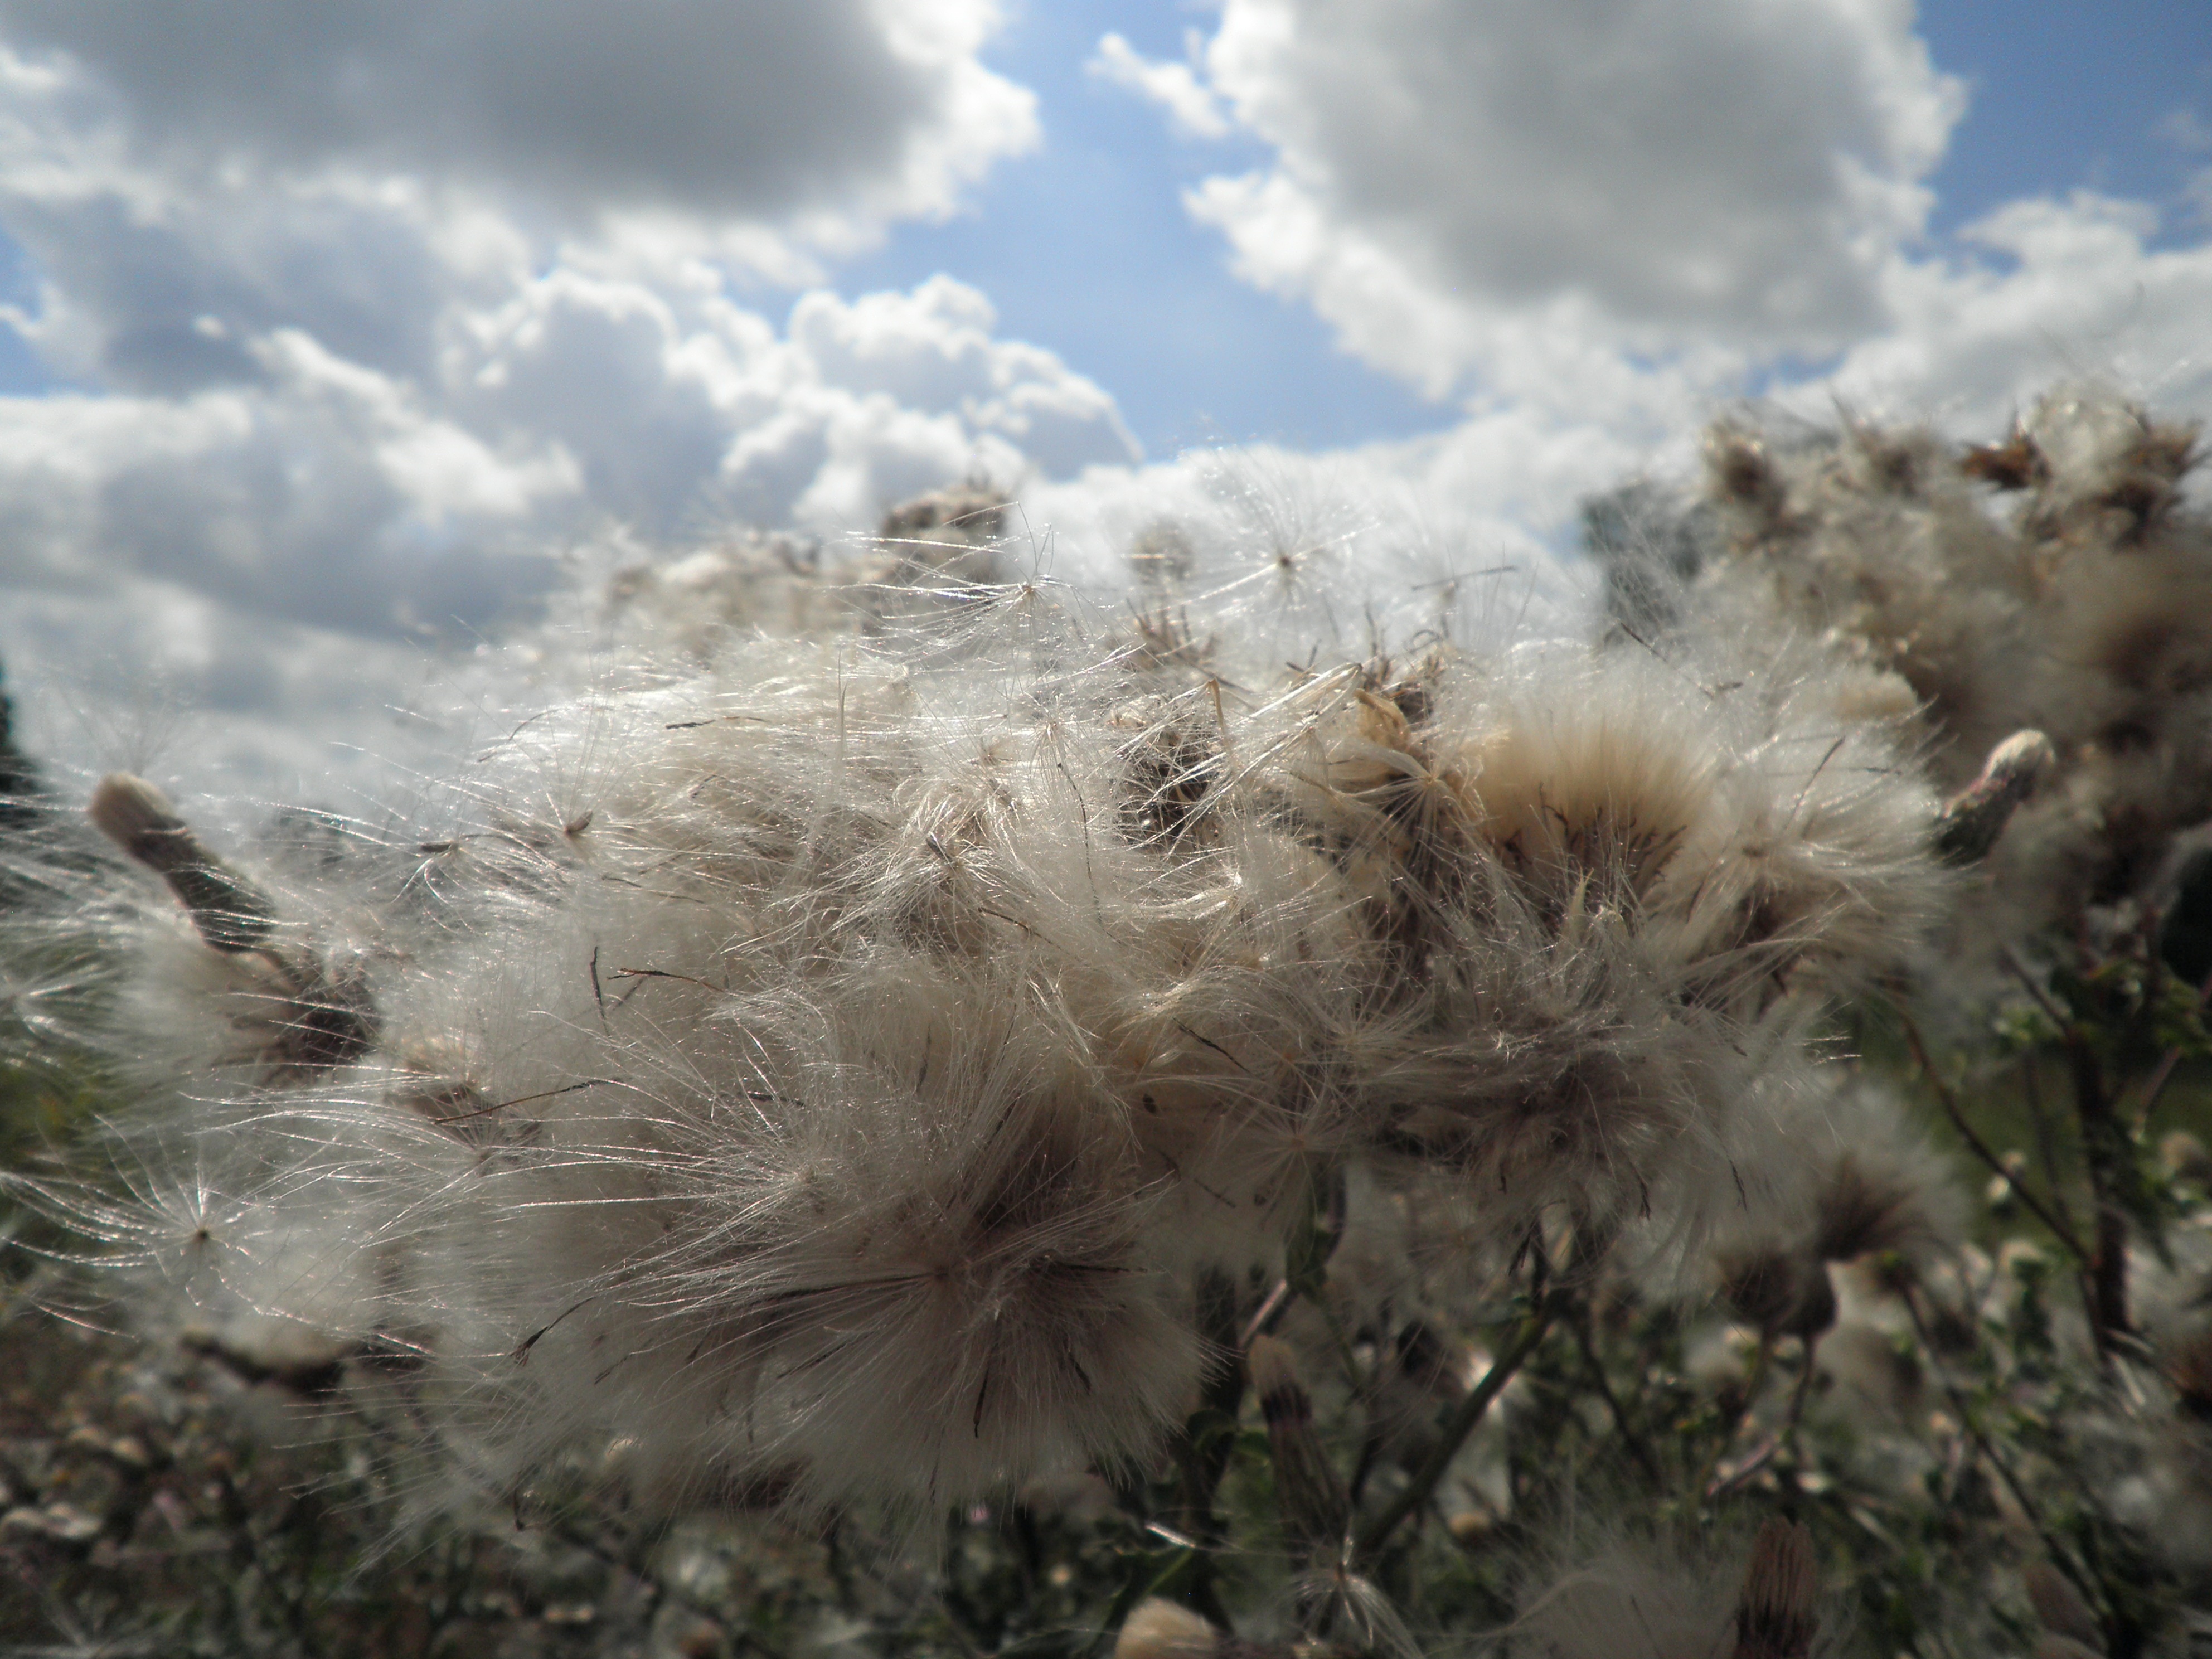
tree, nature, grass, snow, winter, plant, field, meadow, sunlight, flower, frost, summer, flora, season, pointed flower, seeds, thistle, grass family